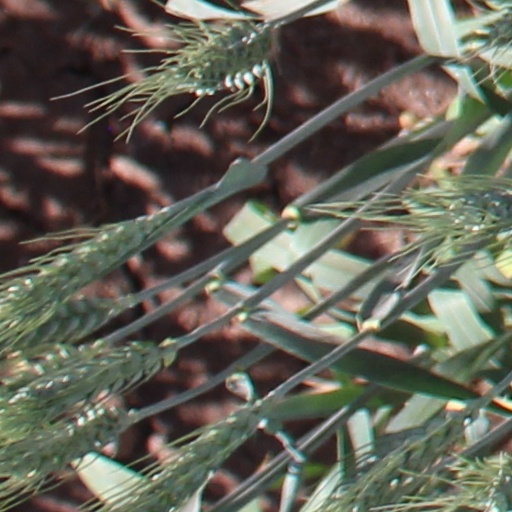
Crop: wheat